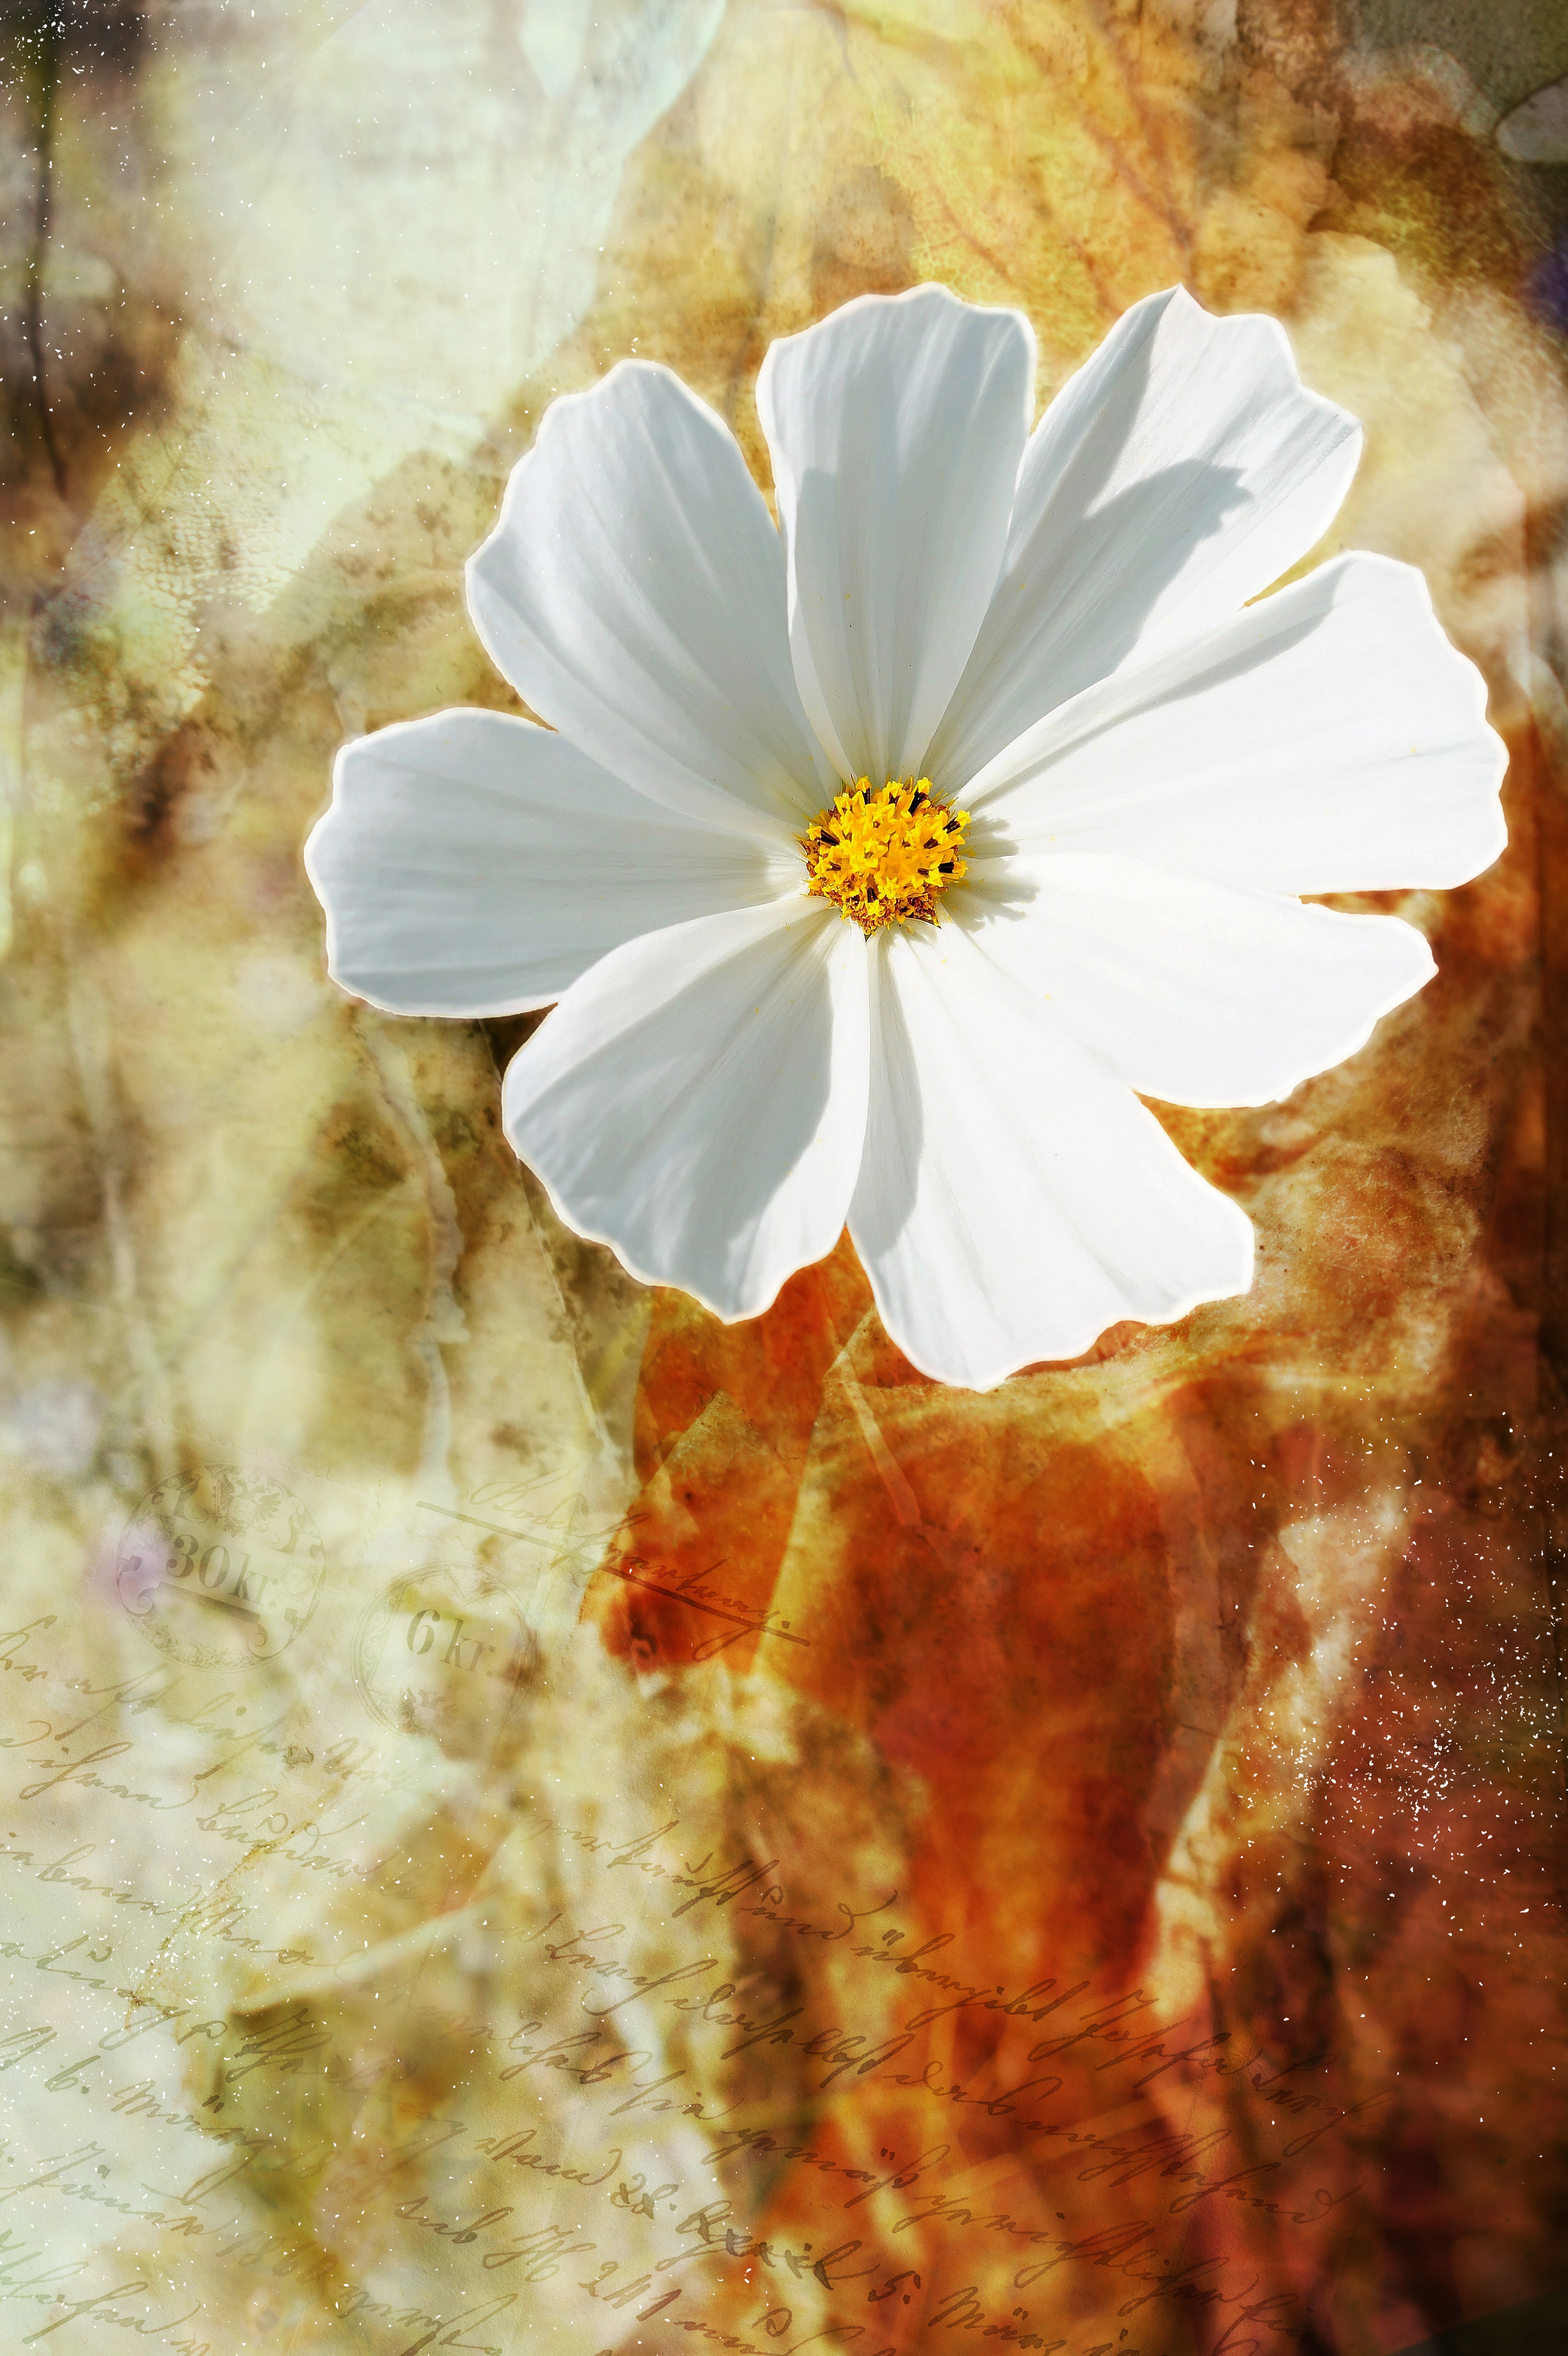
nature, blossom, plant, white, photography, sunlight, texture, leaf, flower, petal, bloom, reflection, color, autumn, yellow, flora, season, wild flower, wildflower, close up, art, macro photography, flowering plant, land plant